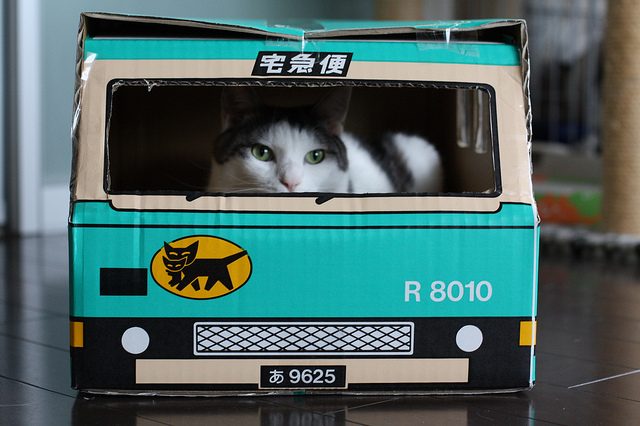
there is a card board bus with a cat sitting in it

A cat laying in a toy bus on a table.

A cat looking out from a box designed like a bus.

A black and white cat looks out from a cardboard bus.